Paul Hardy (illustrator)

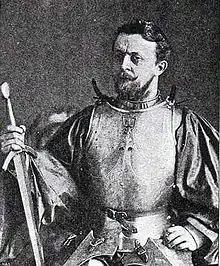

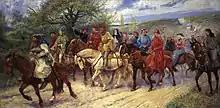

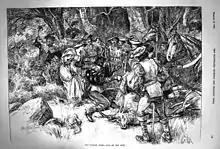

Paul Hardy (baptised David Paul Frederick Hardy; 2 August 1862 – 2 January 1942), was an English illustrator, best known for his regular illustrations in "The Strand Magazine," his painting of "Canterbury Pilgrims" (1903) and for his drawings associated with the serials of the writer Samuel Walkey (1871–1953). Paul was the eldest child of David and Emily Hardy. Paul's father was also an artist, as was his grandfather James Hardy senior and his uncles James Hardy junior and Heywood Hardy, all from an old Yorkshire family. All Paul's siblings, Norman, Evelyn and Dorothy Hardy, were illustrators.